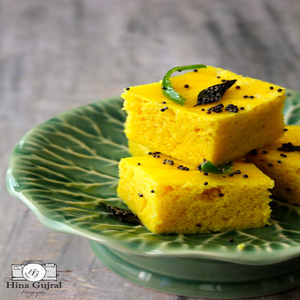
Dish: dhokla